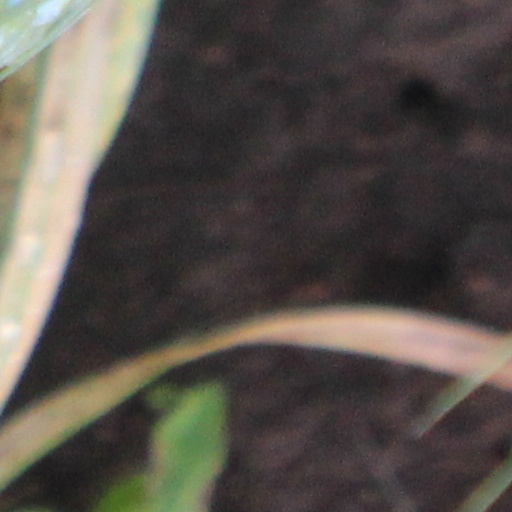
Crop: wheat